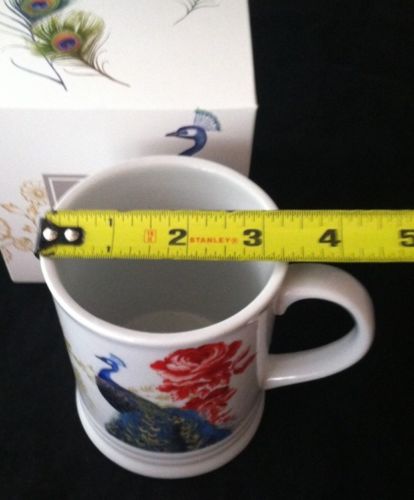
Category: mug